Martin Shkreli

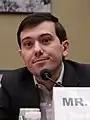
Shkreli in 2016

Martin Shkreli (born March 17, 1983) is an American investor and businessman. Shkreli is the co-founder of the hedge funds Elea Capital, MSMB Capital Management, and MSMB Healthcare, the co-founder and former CEO of pharmaceutical firms Retrophin and Turing Pharmaceuticals, and the former CEO of start-up software company Gödel Systems, which he founded in August 2016.